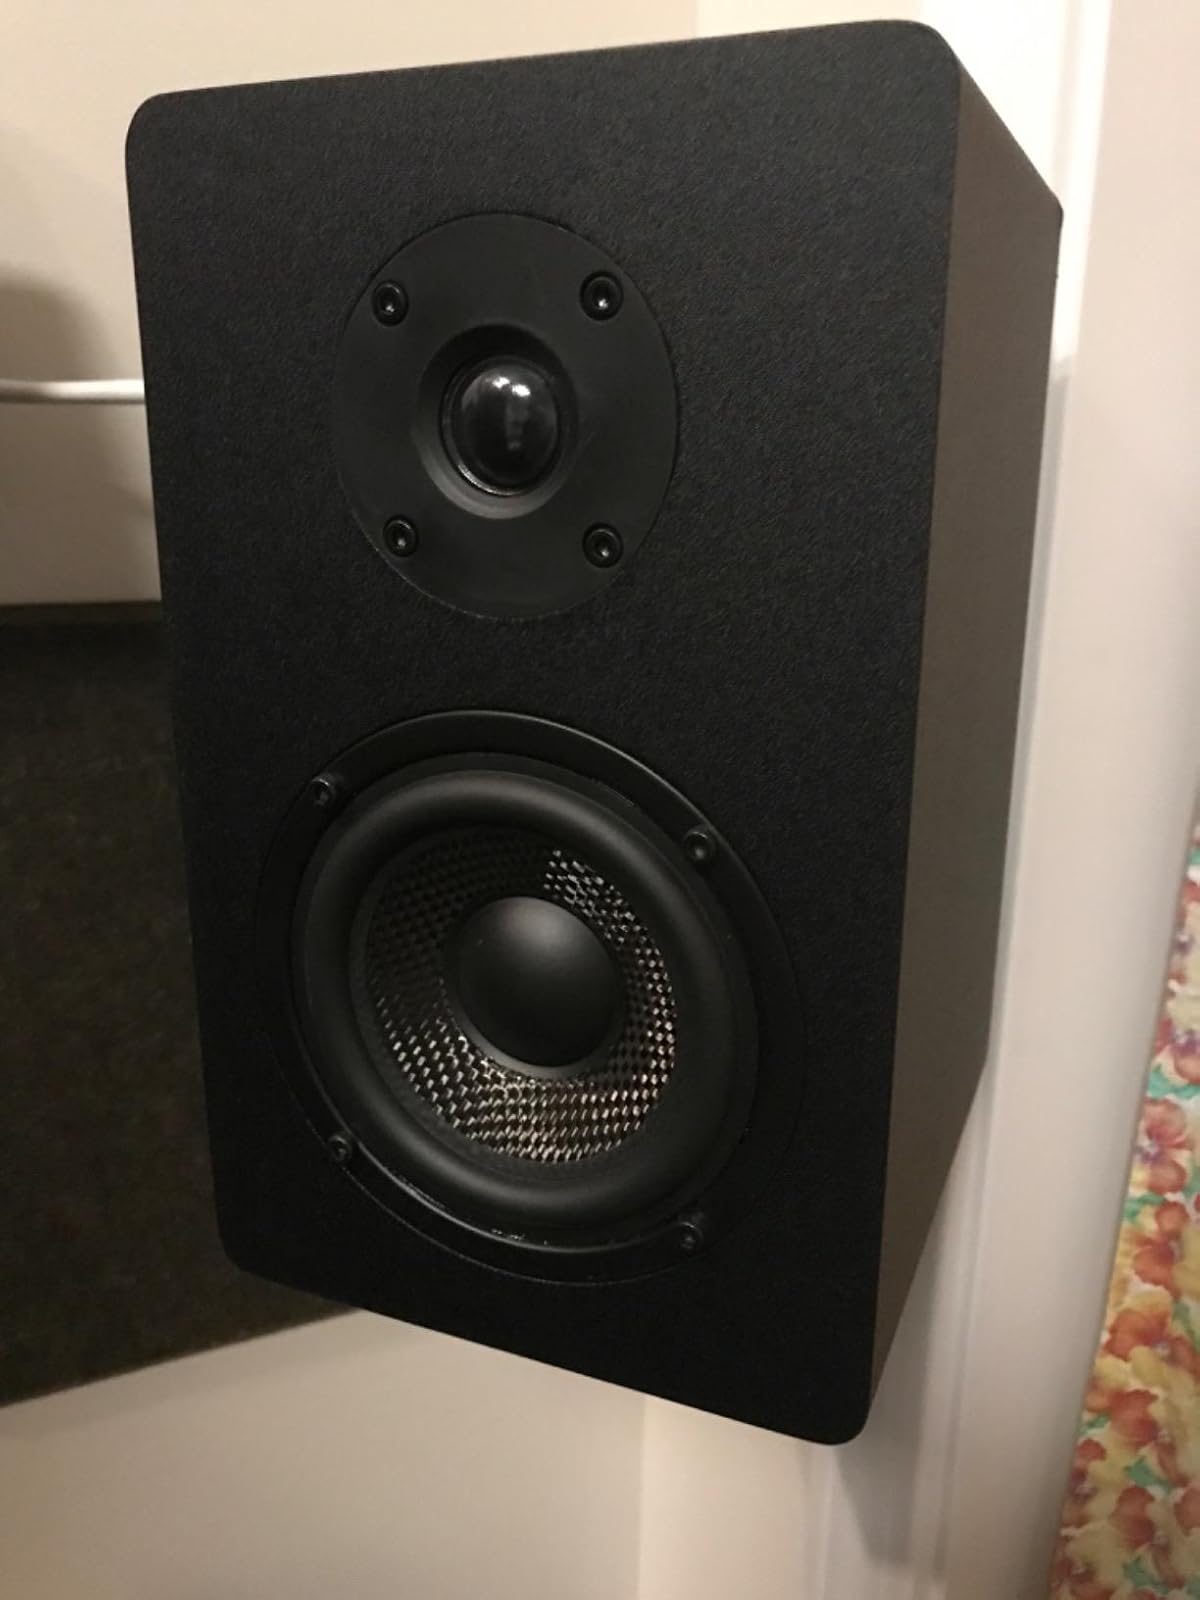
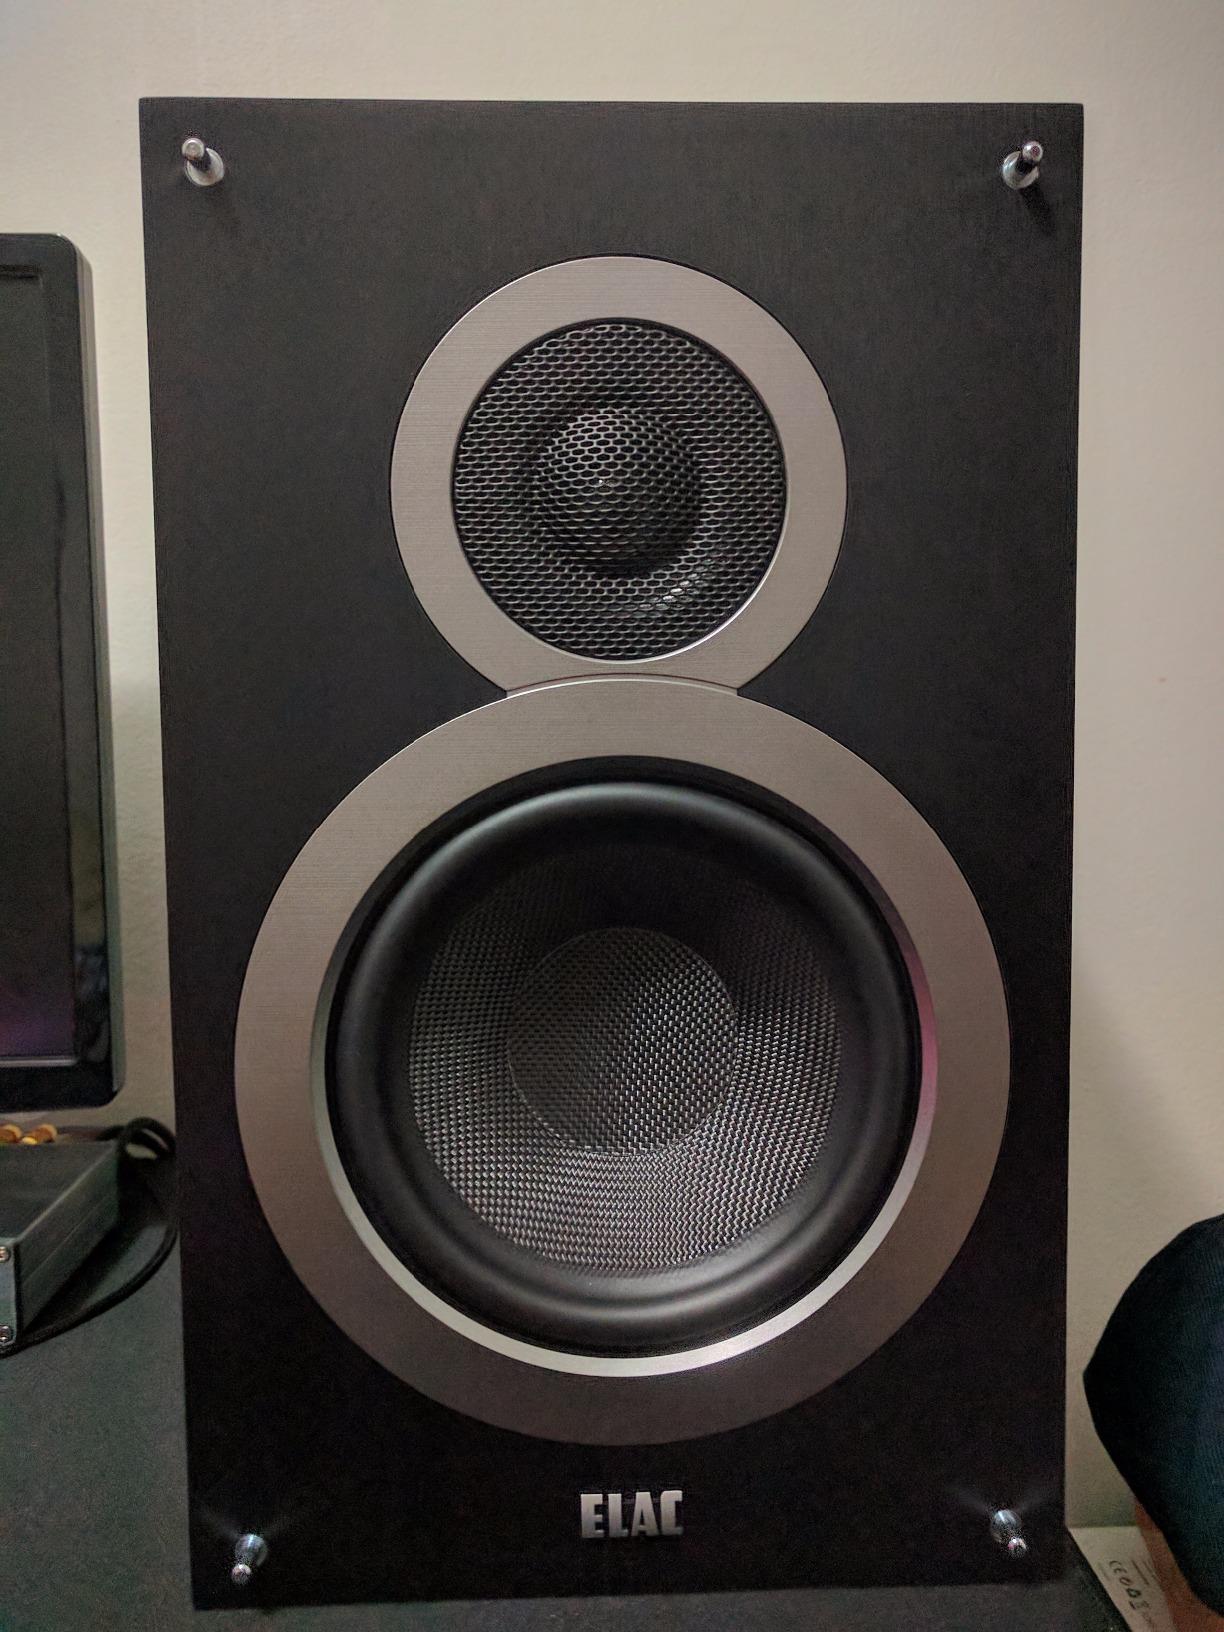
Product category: speaker
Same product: no